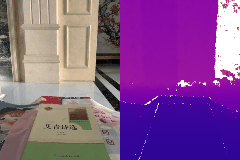
Label: book